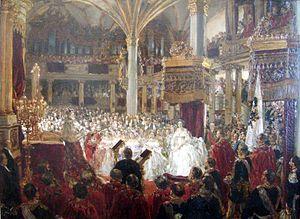
Philippe de Belgique, comte de Flandre, né au château de Laeken le 24 mars 1837 et mort le 17 novembre 1905 au palais du comte de Flandre à Bruxelles, est un prince de Belgique, duc en Saxe, prince de Saxe-Cobourg et Gotha.
L'église du château de Königsberg était l'église du sacre en gothique de brique construite dans l'enceinte du château.